Christy Ring

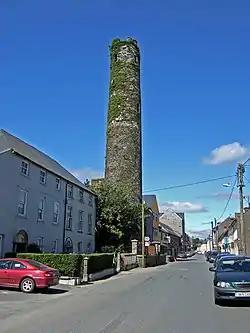
The village of Cloyne, birthplace of Christy Ring

Nicholas Christopher Michael Ring was the second youngest son of Nicholas (7 December 1892 – 12 March 1937) and Mary (née Lawton) Ring (1 November 1889 – 8 August 1953), and was born on 30 October 1920 at Kilboy Cross, less than a mile from the small village of Cloyne in rural East Cork. He had two brothers, Willie John and Paddy Joe, and two sisters – Katie and Mary Agnes. His family later moved to Cloyne where they occupied a house on Spittal Street, commonly referred to as Spit Lane. His father worked as a gardener for local landowners and, as a former Cloyne hurler, he instilled a passion for the game in his young son by taking him to club games in Cork, making the eighteen-mile journey by bicycle with his son on the cross-bar.